Auguste Vaucorbeil

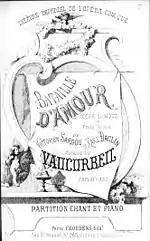
Voice and piano score for Vaucorbeil's opera "Bataille d'amour"

According to Michael Georg Conrad, Vaucorbeil's appointment to the Opéra was initially viewed with optimism. It was the first time the company would be run by a trained musician since the days of François Habeneck who had left the Director's post in 1824. Long a champion of French baroque opera and ballet, in an 1877 memo to the French Assemblée nationale Vaucorbeil had lamented the failure of French opera houses to stage these works in the 19th century. In 1880 he instituted a concert series of these works at the Opéra, although financial constraints meant that fully staged productions proved impossible. Vaucorbeil's tenure was at times a stormy one. The Opéra's principal conductor Charles Lamoureux resigned six months into Vaucorbeil's directorship after a quarrel over the company's repertoire. When Massenet presented him with his newly composed opera "Hérodiade" in 1881, Vaucorbeil rejected its production at the Opéra because he found the libretto incoherent. "Hérodiade" premiered to great success at La Monnaie in Brussels instead. Further friction was caused by Vaucorbeil's policy of reducing expenses by casting young prize-winners from the Paris Conservatoire instead of established stars, a practice which was not viewed favourably by the composers of the operas he produced there.